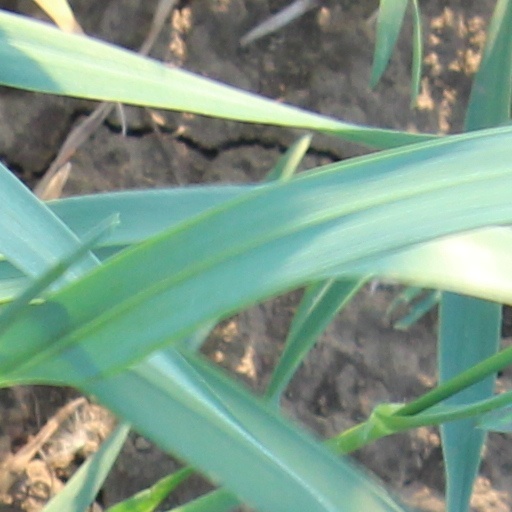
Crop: wheat